La Jolla Cove

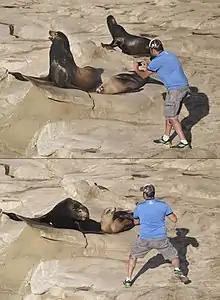
Sea lions being photographed at La Jolla Cove

Free public parking is extremely limited and is all on-street; there are also paid parking garages in the area. From the park at the top of the cove, there are a few steps down on each side to a "gallery" area with a lot of benches. This gallery includes the entrance to the lifeguard station, where the lifeguard's chalkboard shows useful information updated throughout the day. From the gallery level there are two steep sets of concrete steps that lead down to the beach itself, although visitors may have to step on rocks to get all the way down to the sand.